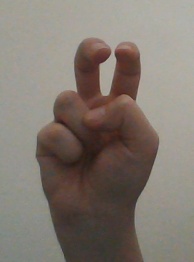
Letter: toot